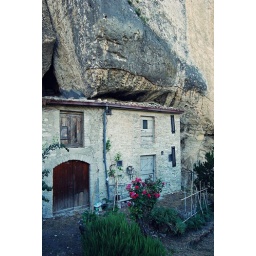
The house under the rock